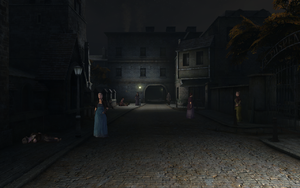
Capture d'écran du jeu Sherlock Holmes contre Jack l'Éventreur. Nous sommes ici dans une rue de Whitechapel, de nuit. La réalisation du quartier de Whitechapel dans ce jeu est réputée pour son réalisme.
Sherlock Holmes contre Jack l'Éventreur est un jeu vidéo d'aventure développé par Frogwares, sorti en France sur PC le 30 avril 2009. Le jeu a ensuite été porté sur Xbox 360 par le studio français Spiders le 19 novembre 2009. Étant le cinquième volet de la série « Sherlock Holmes » développée par Frogwares, le jeu est parfois désigné par les joueurs sous l'abréviation « Sherlock Holmes 5 » ou « SH5 ».